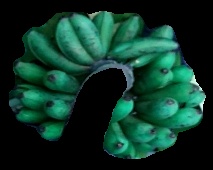
Variety: rasbale
Grade: grade3